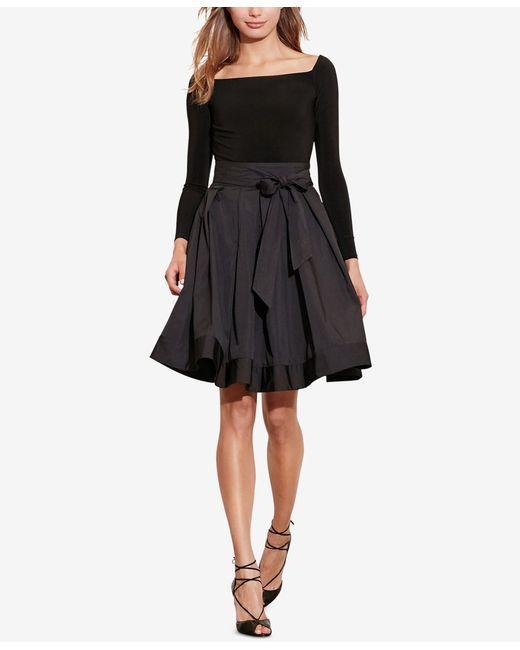
Schmal geschnittene, vollärmlige Oberteile mit schwarzem Rock